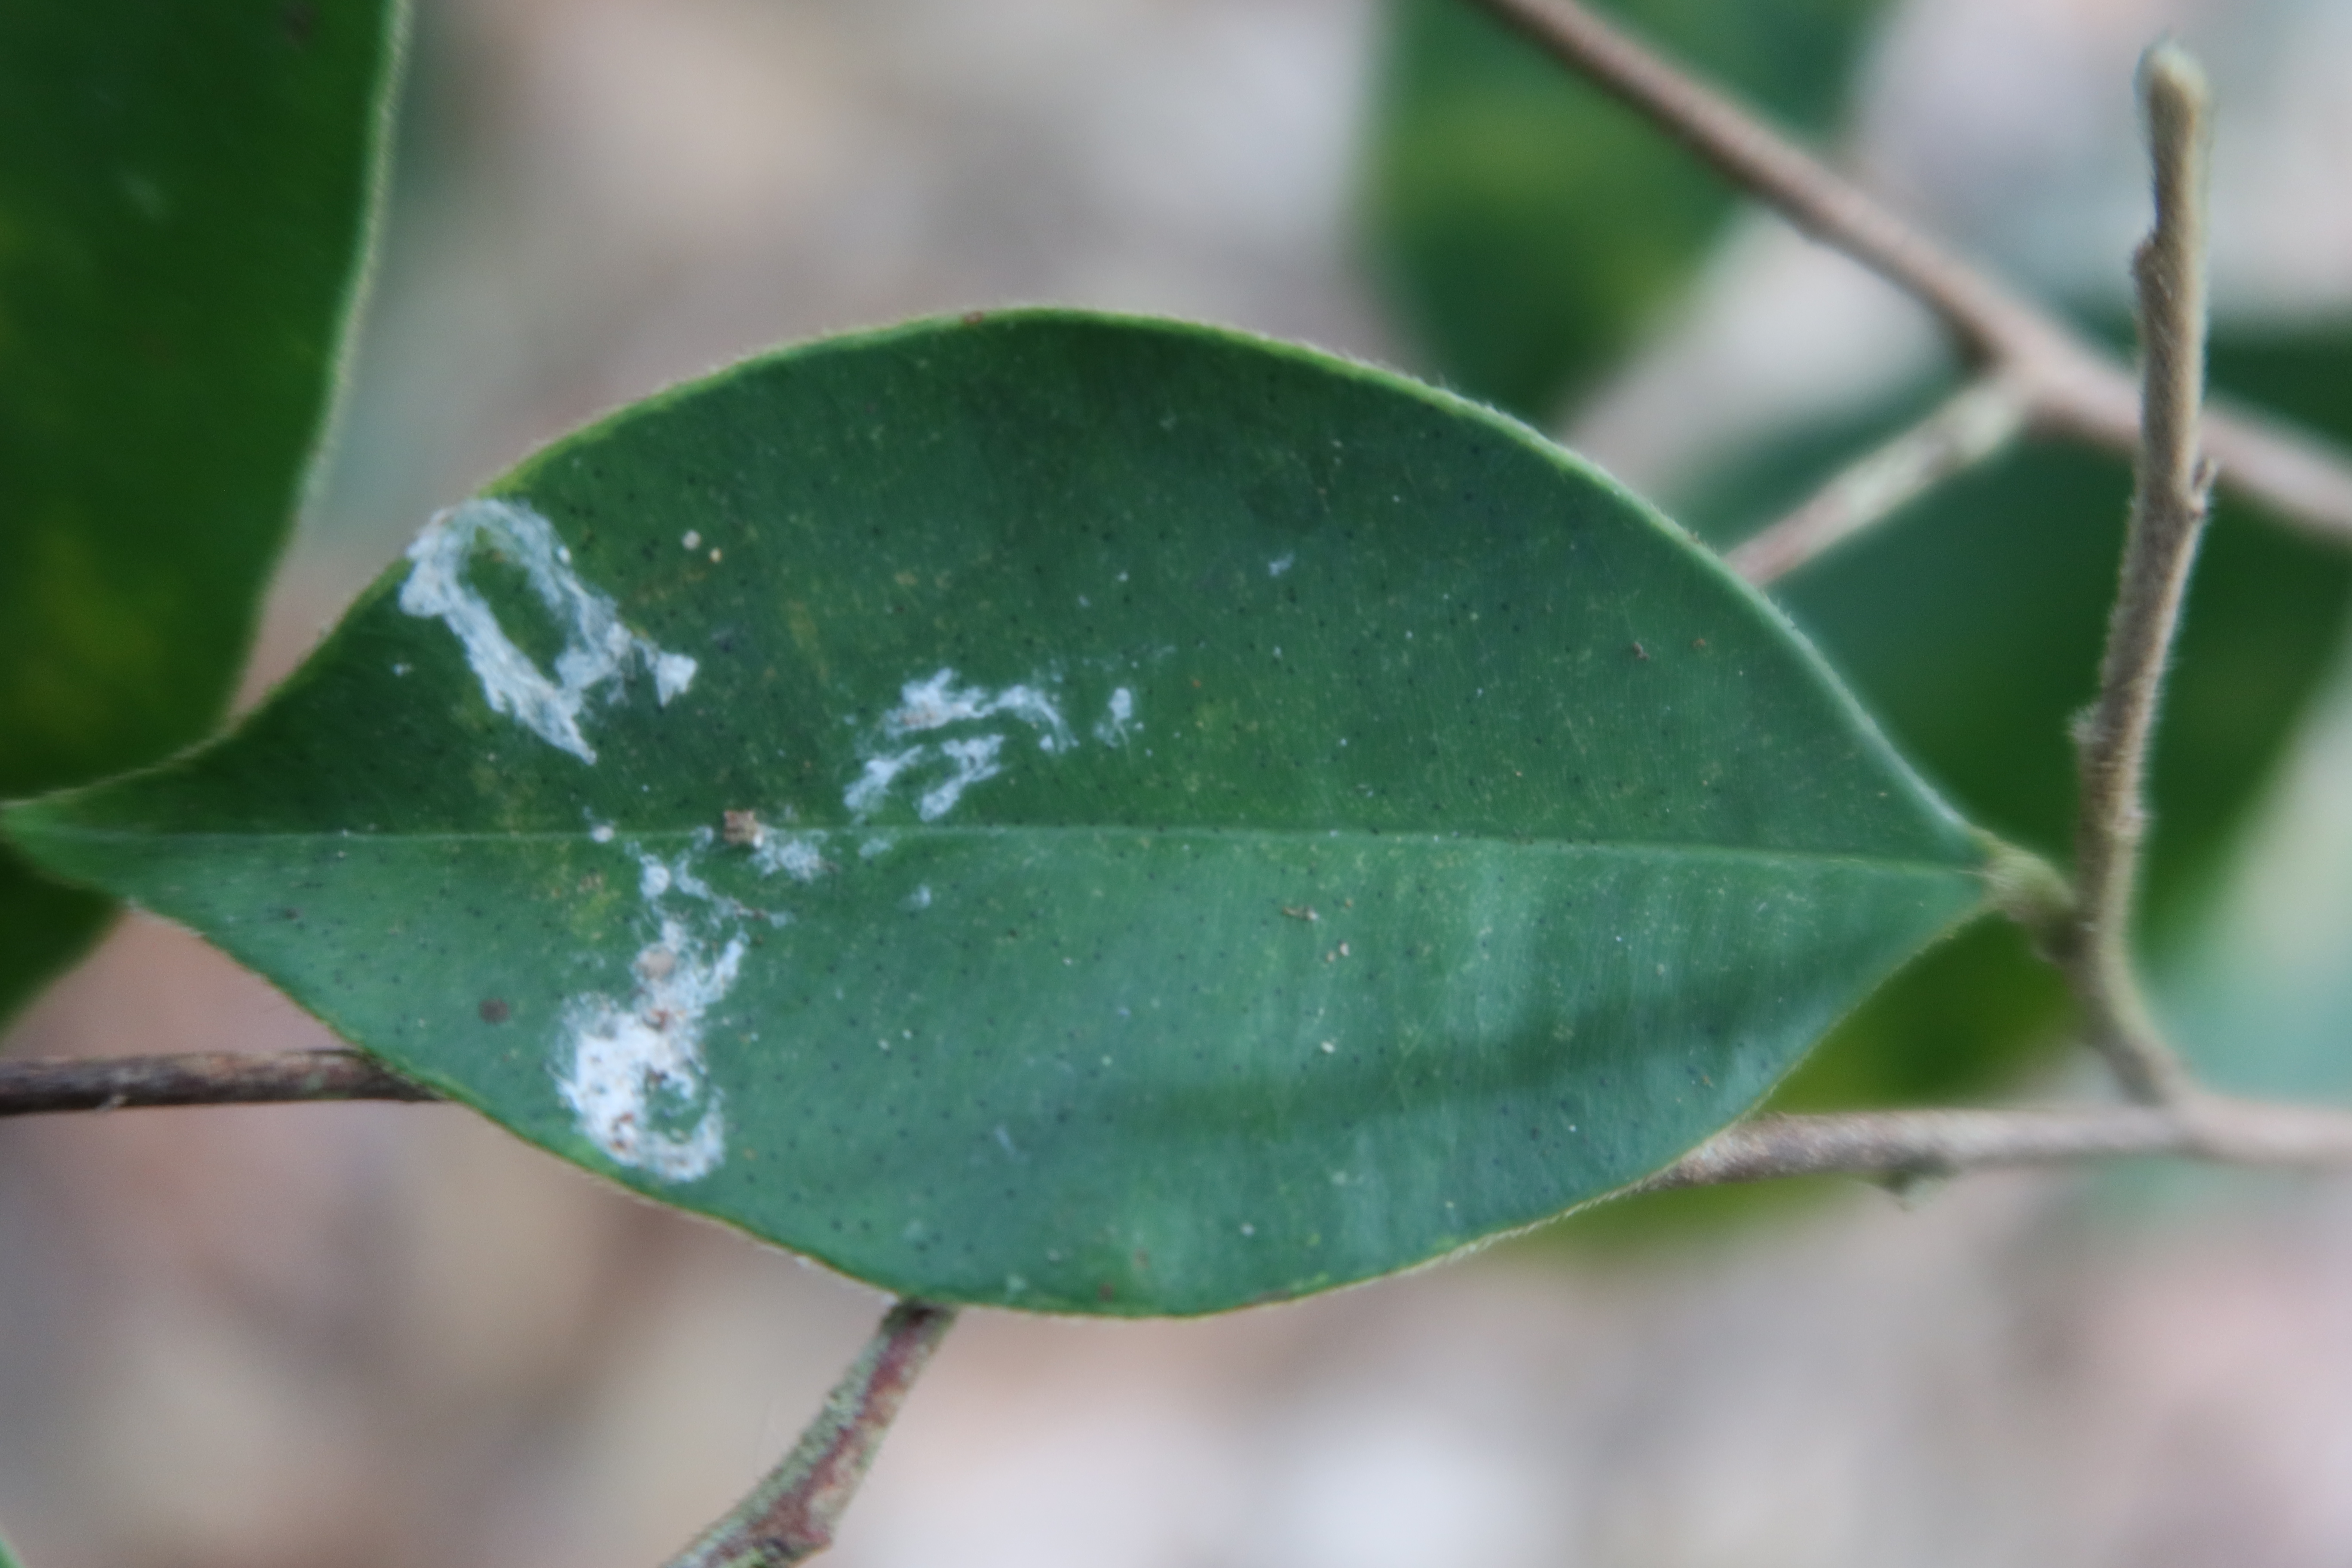
Label: Powdery mildew